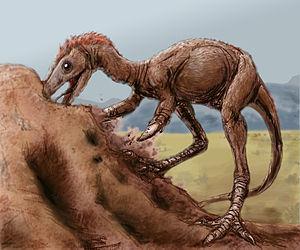
Kol est un genre de dinosaures théropodes du Crétacé supérieur retrouvé dans la formation de Djadokhta, à Ukhaa Tolgod, en Mongolie. Il appartient à la famille Alvarezsauridae, regroupant des petits dinosaures coelurosauriens caractérisés par des membres antérieurs courts mais puissants et spécialisés pour creuser.